Grzegorz Bonin

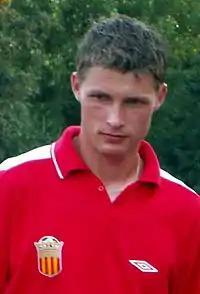

Grzegorz Bonin (born 2 December 1983) is a Polish professional football manager and former player who most recently managed III liga club Chełmianka Chełm. He played as a winger.